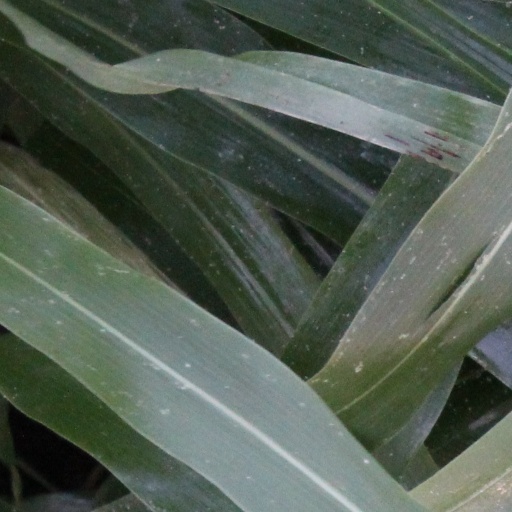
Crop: sorghum